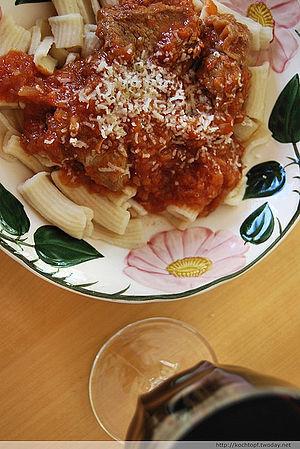
Ragù napolitain sur pâtes